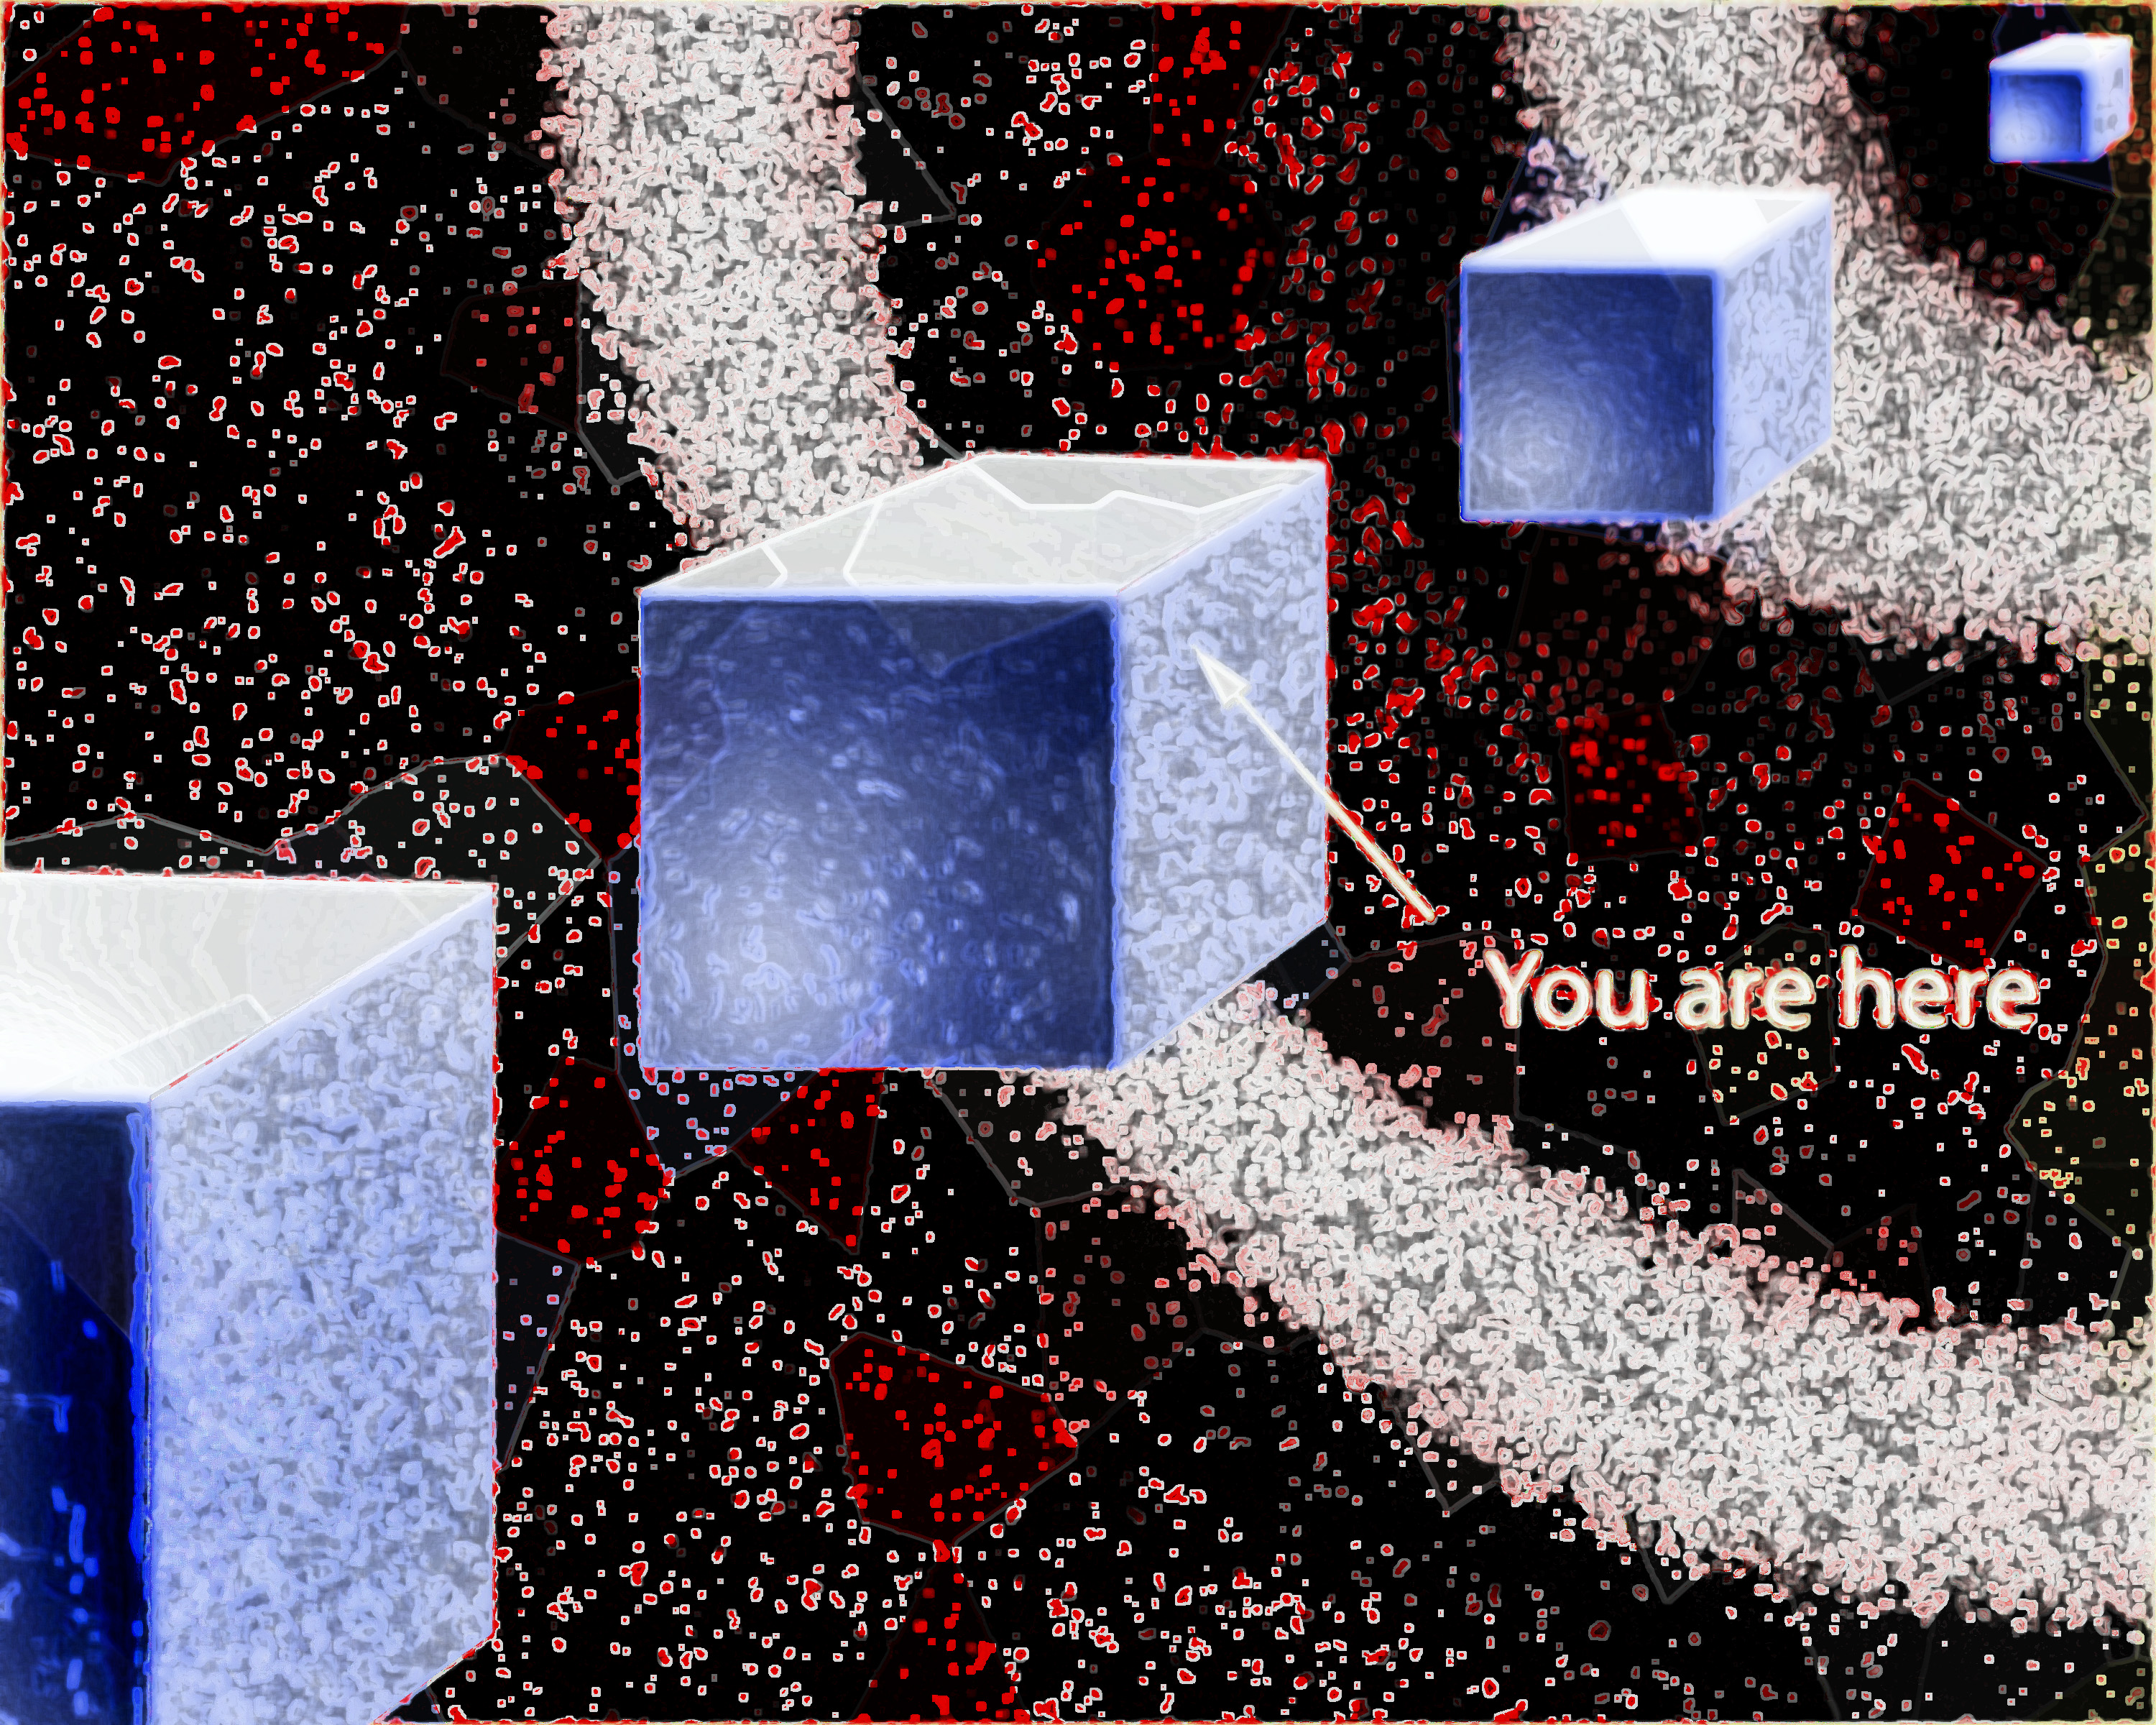
number, red, color, blue, design, photoshop, shape, youarehere, photocomp